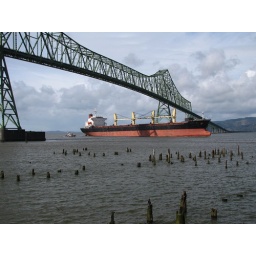
Cargo ship coming under the Astoria bridge